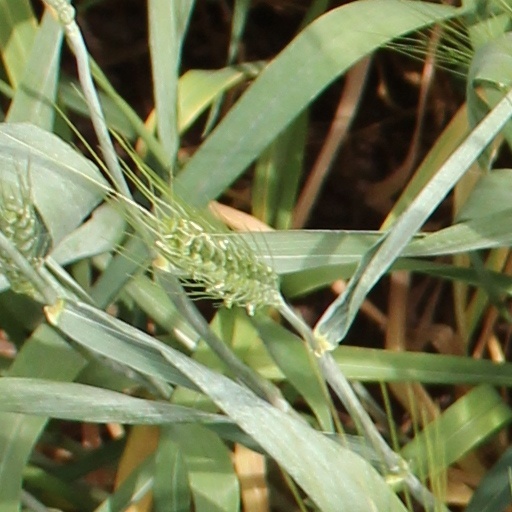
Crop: wheat